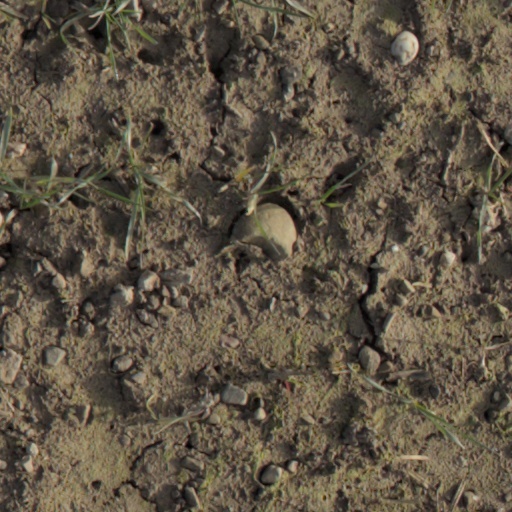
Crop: wheat